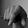
ASL letter: Q